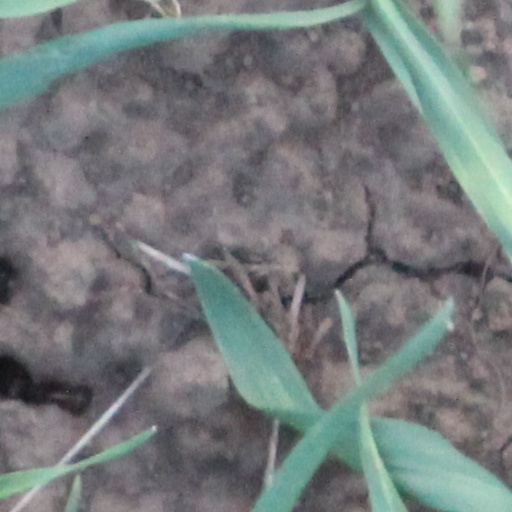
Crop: wheat